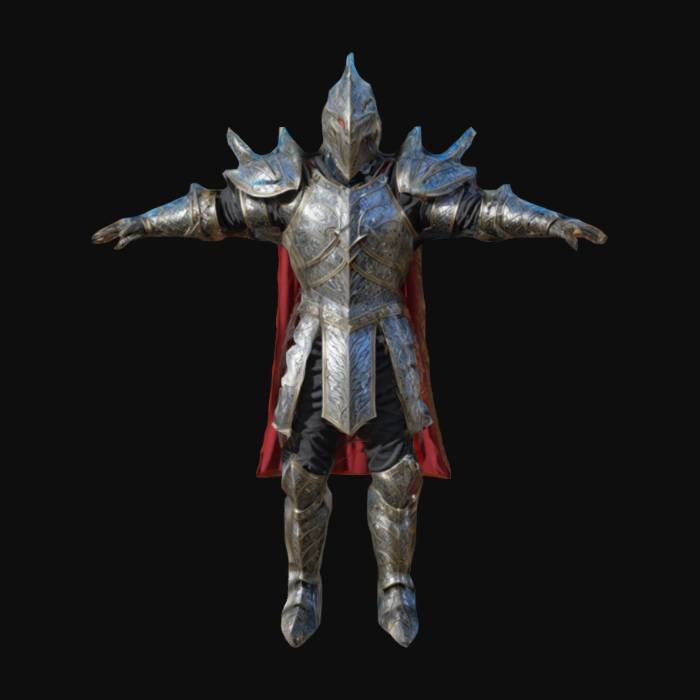
미적 점수 (1~10점): 7